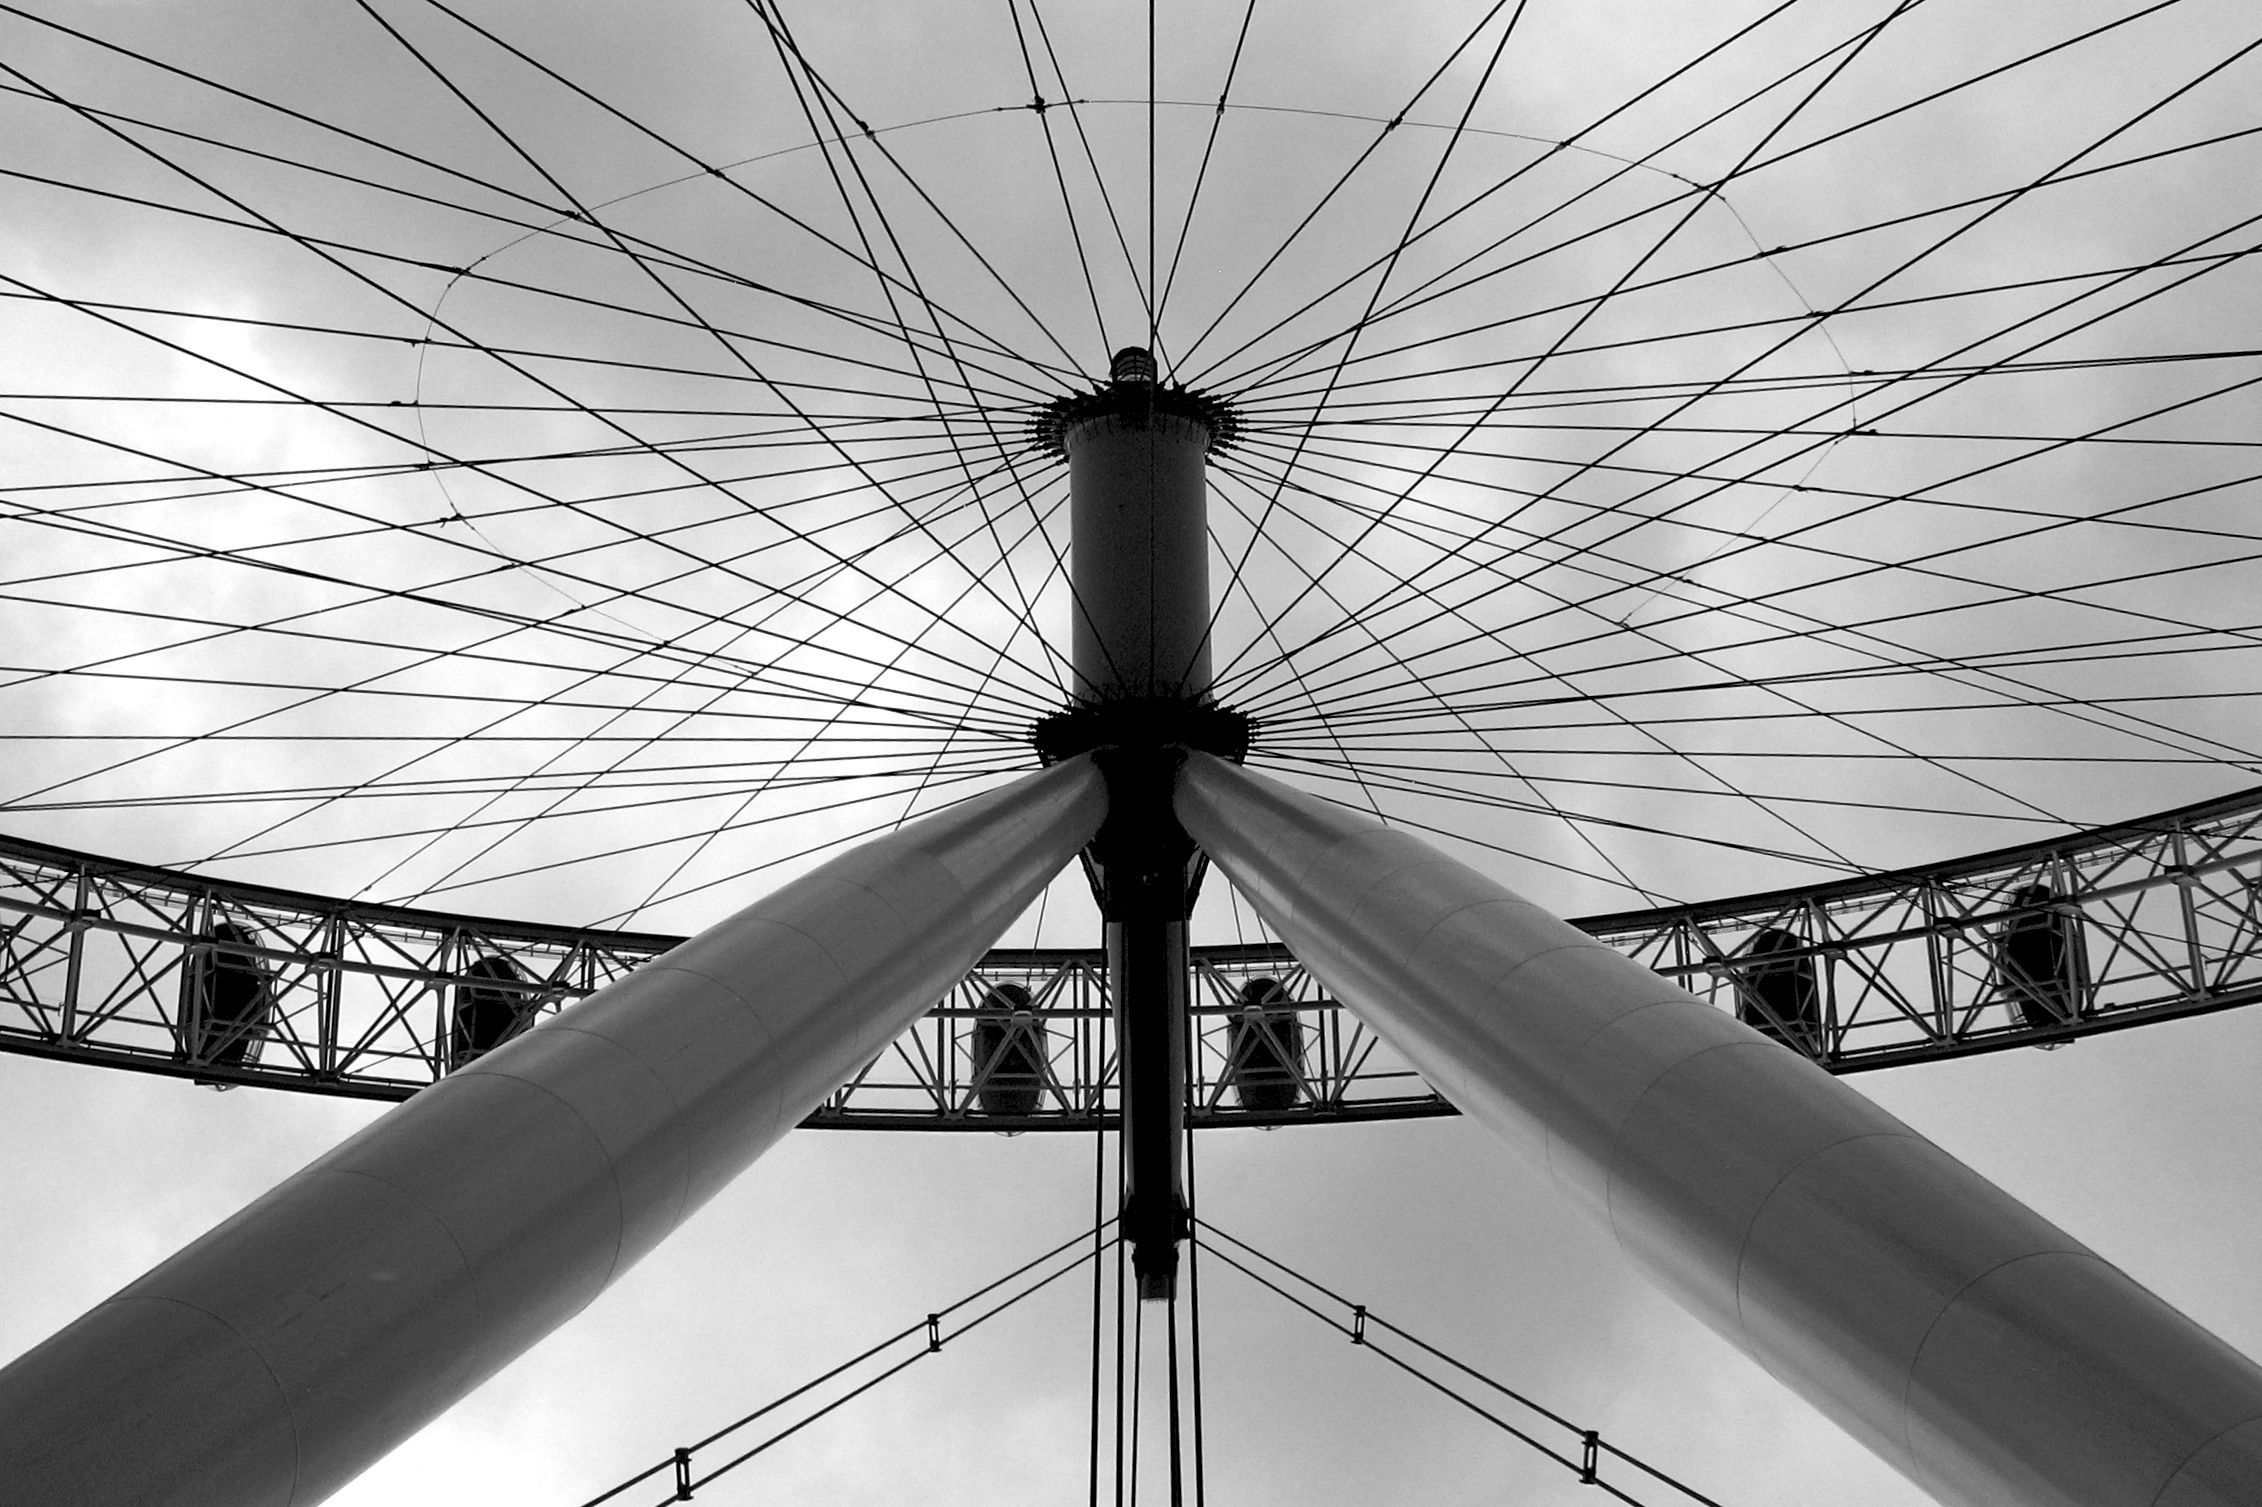
black and white, white, wheel, wind, city, line, ferris wheel, mast, black, monochrome, london, symmetry, tourist attraction, shape, united kingdom, monochrome photography